François-Henri Lavanchy-Clarke

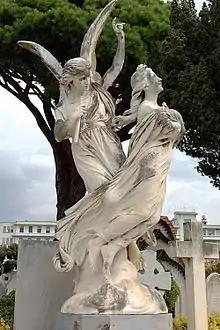
Grave of François-Henri Lavanchy-Clarke in Cimetière du Grand Jas, Cannes

During the International Conference for the Welfare of the Blind and the Deaf-mute he made the acquaintance of his future wife Jenny Elisabeth Clarke. The two married in Paddington in 1879 and from then on, he used the double-barrelled name Lavanchy-Clarke. Their children and his wife appeared in several of the movies he produced. His son Marmaduke died after he had contracted tuberculosis while being trained at Port Sunlight. Lavanchy-Clarke died on 11 May 1922 in Cannes and was buried in the Cimetière du Grand Jas.